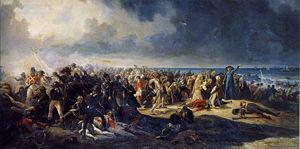
Sombreuil et une poignée de combattants royalistes (à gauche) tentent de repousser les forces républicaines et de protéger la fuite des non-combattants qui tentent de se réfugier à bord des navires anglais
L'expédition de Quiberon ou débarquement des émigrés à Quiberon est une opération militaire de contre-révolution qui commença le 23 juin 1795 et qui fut définitivement repoussée le 21 juillet 1795. Organisée par l'Angleterre afin de prêter main-forte à la Chouannerie et à l'armée catholique et royale en Vendée, elle devait soulever tout l'Ouest de la France afin de mettre fin à la Révolution française et permettre le retour de la monarchie. Mais son échec eut un grand retentissement et porta un coup funeste au parti royaliste.
La bataille de Quiberon se déroula pendant la Chouannerie, lors de l'expédition de Quiberon.
L'armée des émigrés ou l'Armée des Princes, est une armée contre-révolutionnaire constituée de personnes qui ont émigré depuis la France sous la Révolution française.
Le Régiment Loyal-Émigrant est un régiment de l'Armée des émigrés.
Henri-René Bernard de la Frégeolière, né le 16 septembre 1759 à Montigné-lès-Rairies et mort le 25 janvier 1835 au Vieil-Baugé, était un émigré, chef chouan et maréchal de camp français.